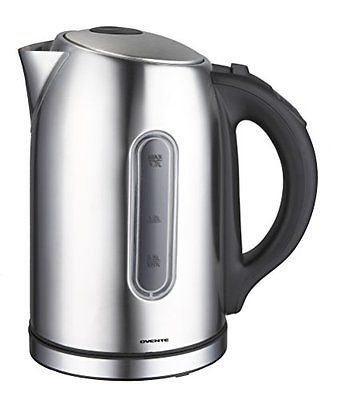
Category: kettle